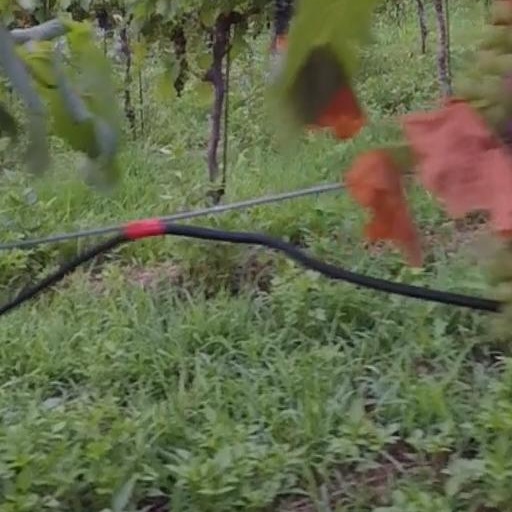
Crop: grape